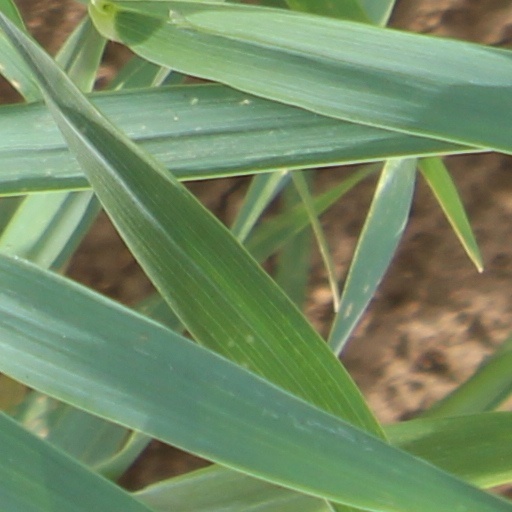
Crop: wheat